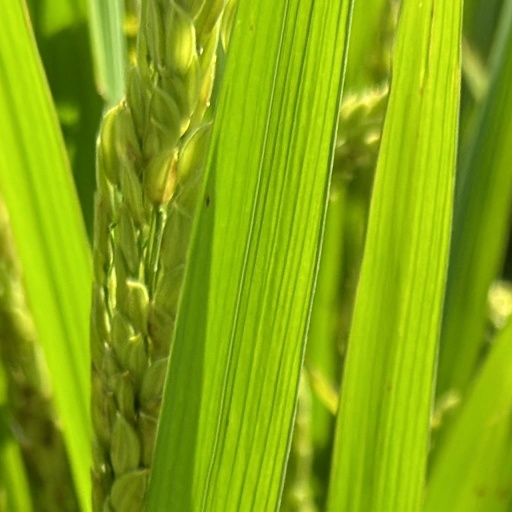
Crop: rice